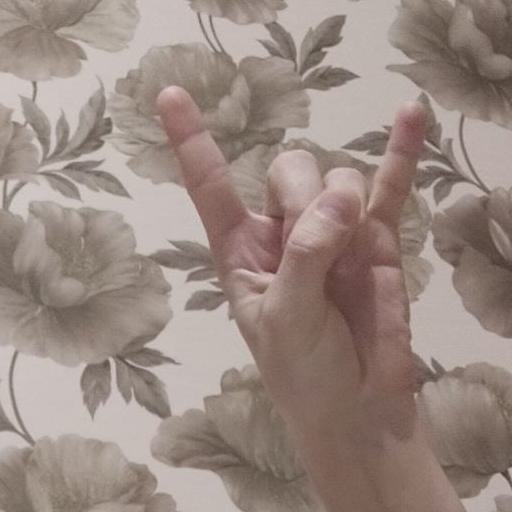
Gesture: rock